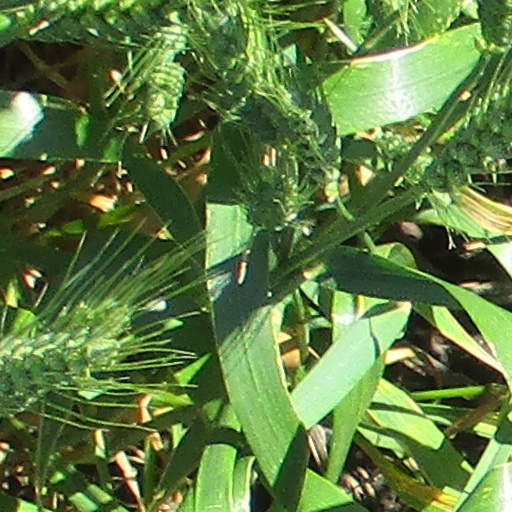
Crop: wheat